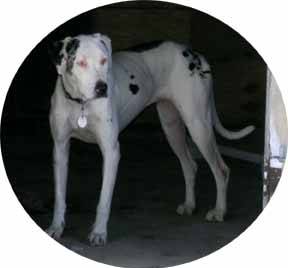
Label: dog